Robinson Road, Hong Kong

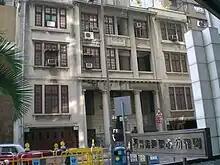
No. 15 Robinson Road, a Grade II historic building.

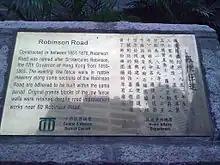
Robinson Road plaque.

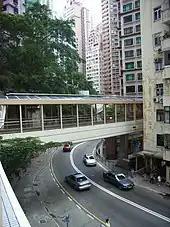
The Central–Mid-Levels escalator crossing above Robinson Road.

Robinson Road (Chinese: 羅便臣道) is a thoroughfare located in Mid-Levels, Hong Kong Island, Hong Kong. To the east, it intersects with Magazine Gap Road and Garden Road, while to the west, it connects with Babington Path and Park Road.